St. Theresa's Cathedral, Changchun

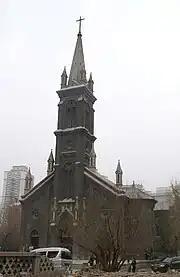
St. Theresa's Cathedral of Changchun (2009)

In 1895, French missionaries arrived in the Changchun area, and in 1898, the first Catholic church was built on the site of the present Cathedral. In 1912, a school attached to the church was built, which is now Changchun City's Middle School No. 104. Construction on the present building began in 1930 and was completed two years later. While the architect of the building is unknown, its gothic revival design bears a striking resemblance to the designs of Fr. , who built cathedrals at Shenyang and Jilin.